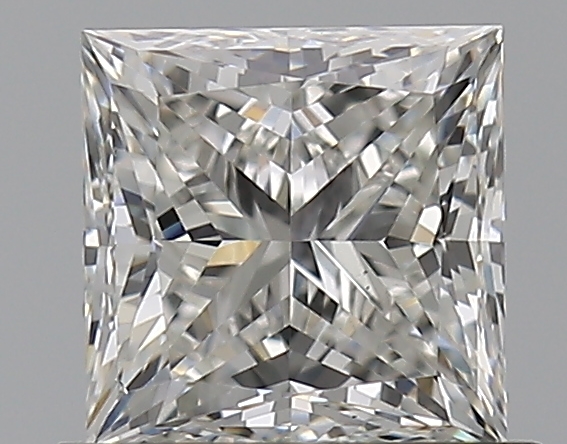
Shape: princess
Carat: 0.9
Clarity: VS1
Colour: H
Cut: EX
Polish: EX
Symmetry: VG
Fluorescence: N
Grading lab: GIA
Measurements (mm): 5.11 x 5.09 x 3.76